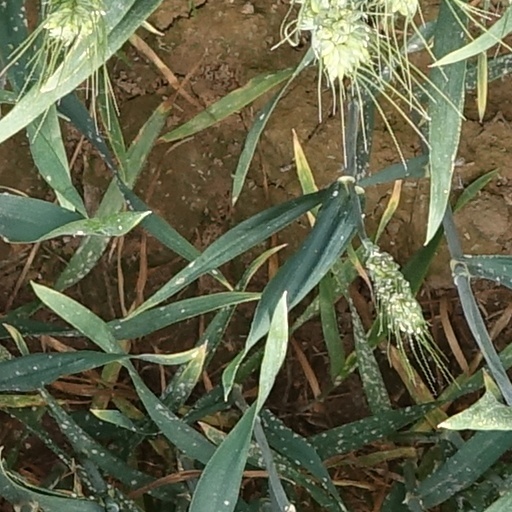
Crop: wheat